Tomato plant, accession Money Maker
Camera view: vertical (180 deg); turntable rotation: 0 degrees
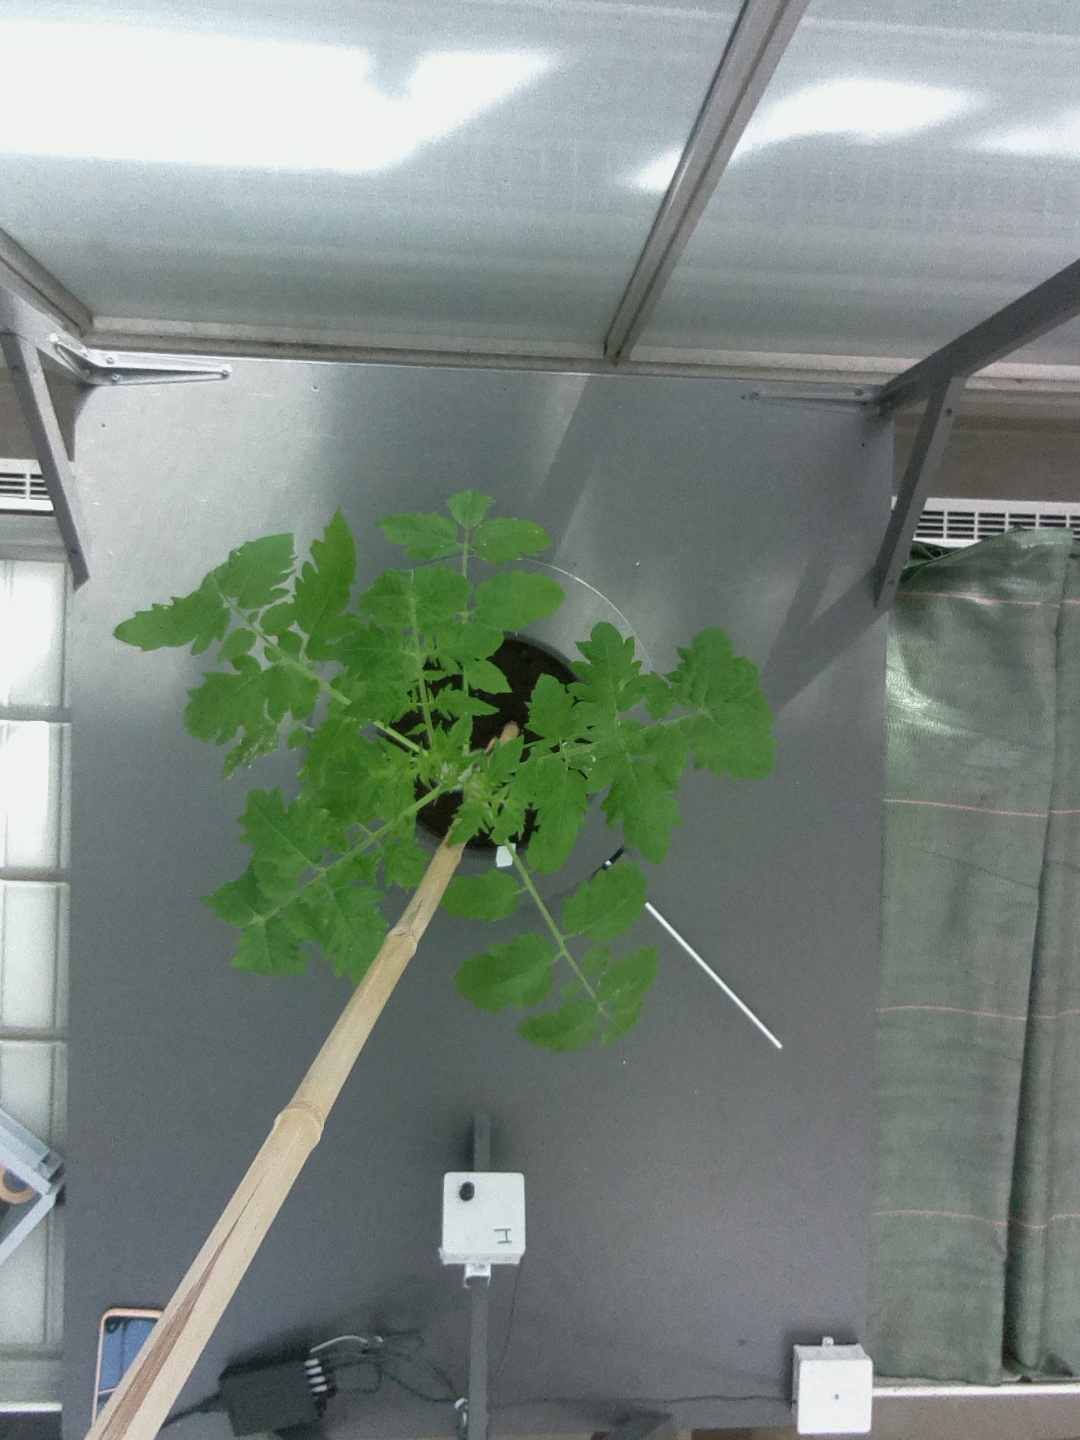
BBCH growth stage 14: 8 of true leaves visible